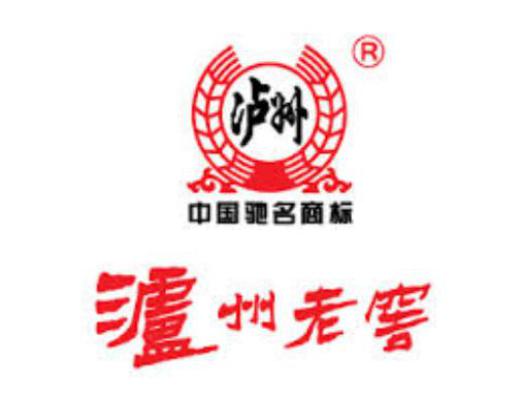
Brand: luzhoulaojiao-2
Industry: Food